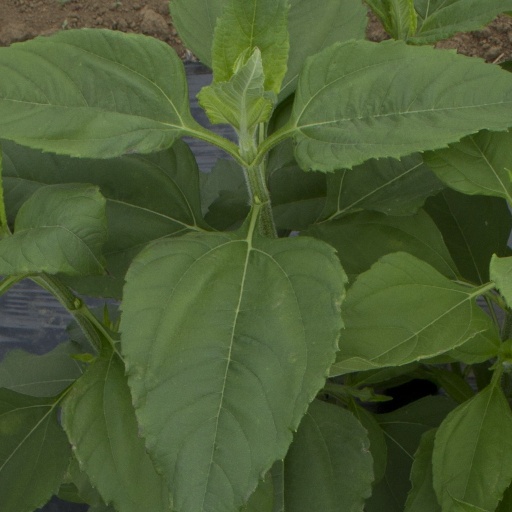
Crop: Jerusalem artichoke